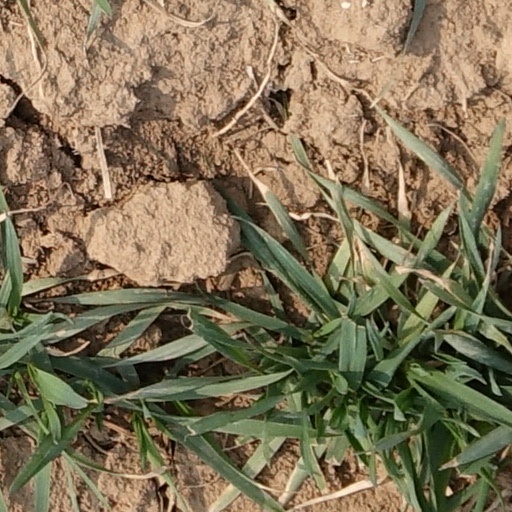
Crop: wheat